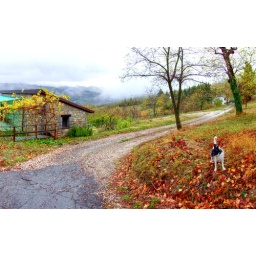
walking with the dog in the autumn country